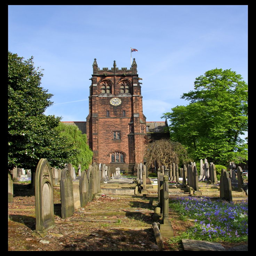
late gothic revival structure in the area